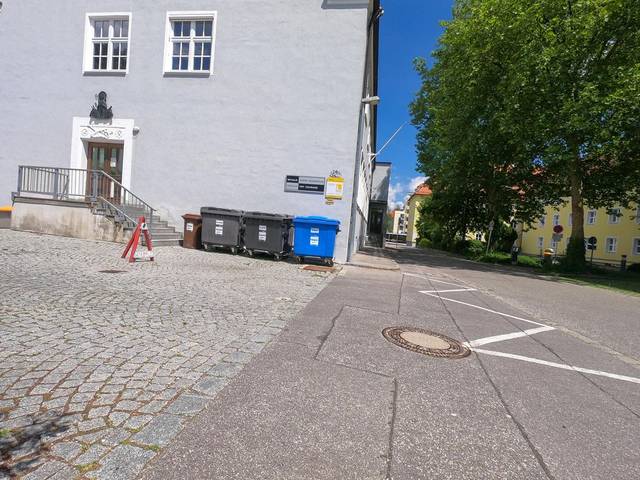
Region: Germany
Coordinates: 48.544, 12.148